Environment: real
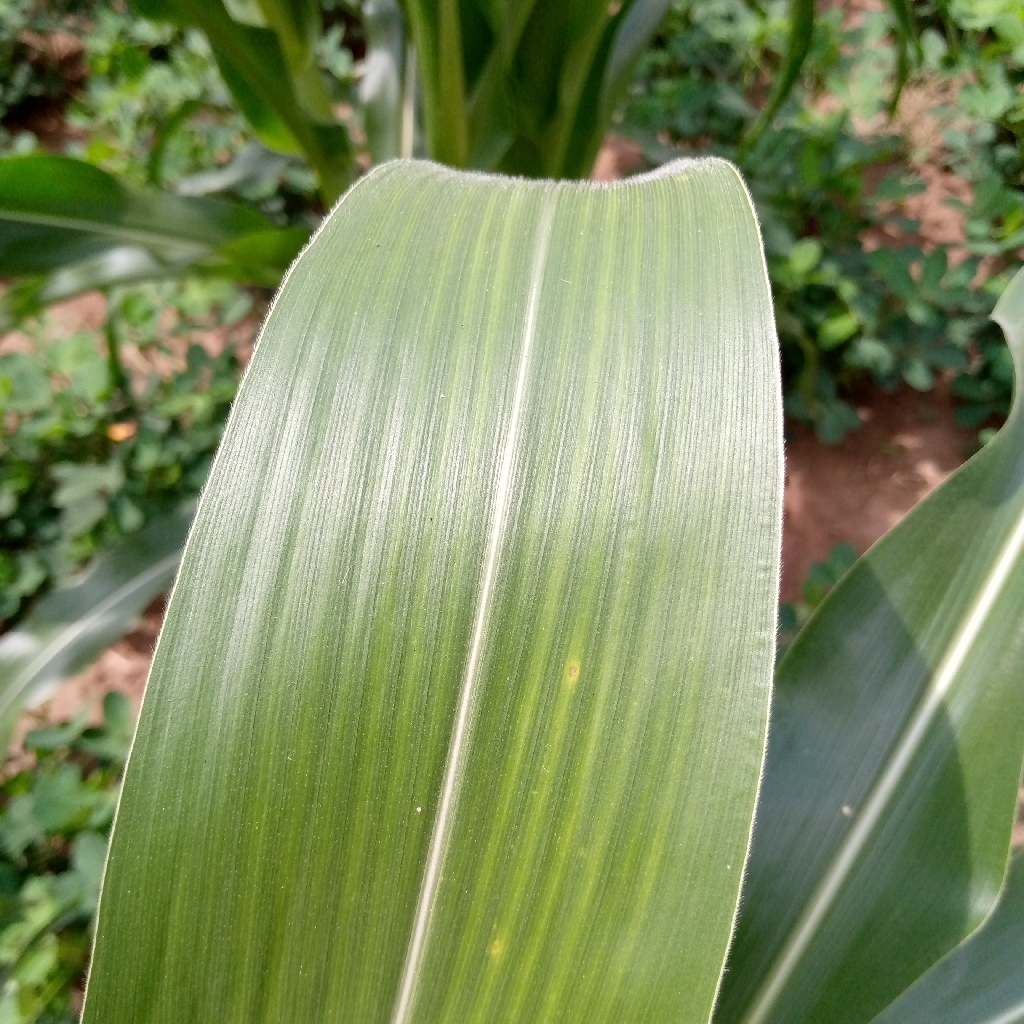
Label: healthy